GURPS Camelot

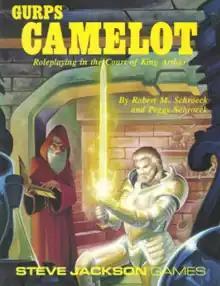
Cover art by John Zeleznik, 1991

GURPS Camelot is an Arthurian supplement published by Steve Jackson Games in 1991 for "GURPS" ("Generic Universal Role-Playing System").